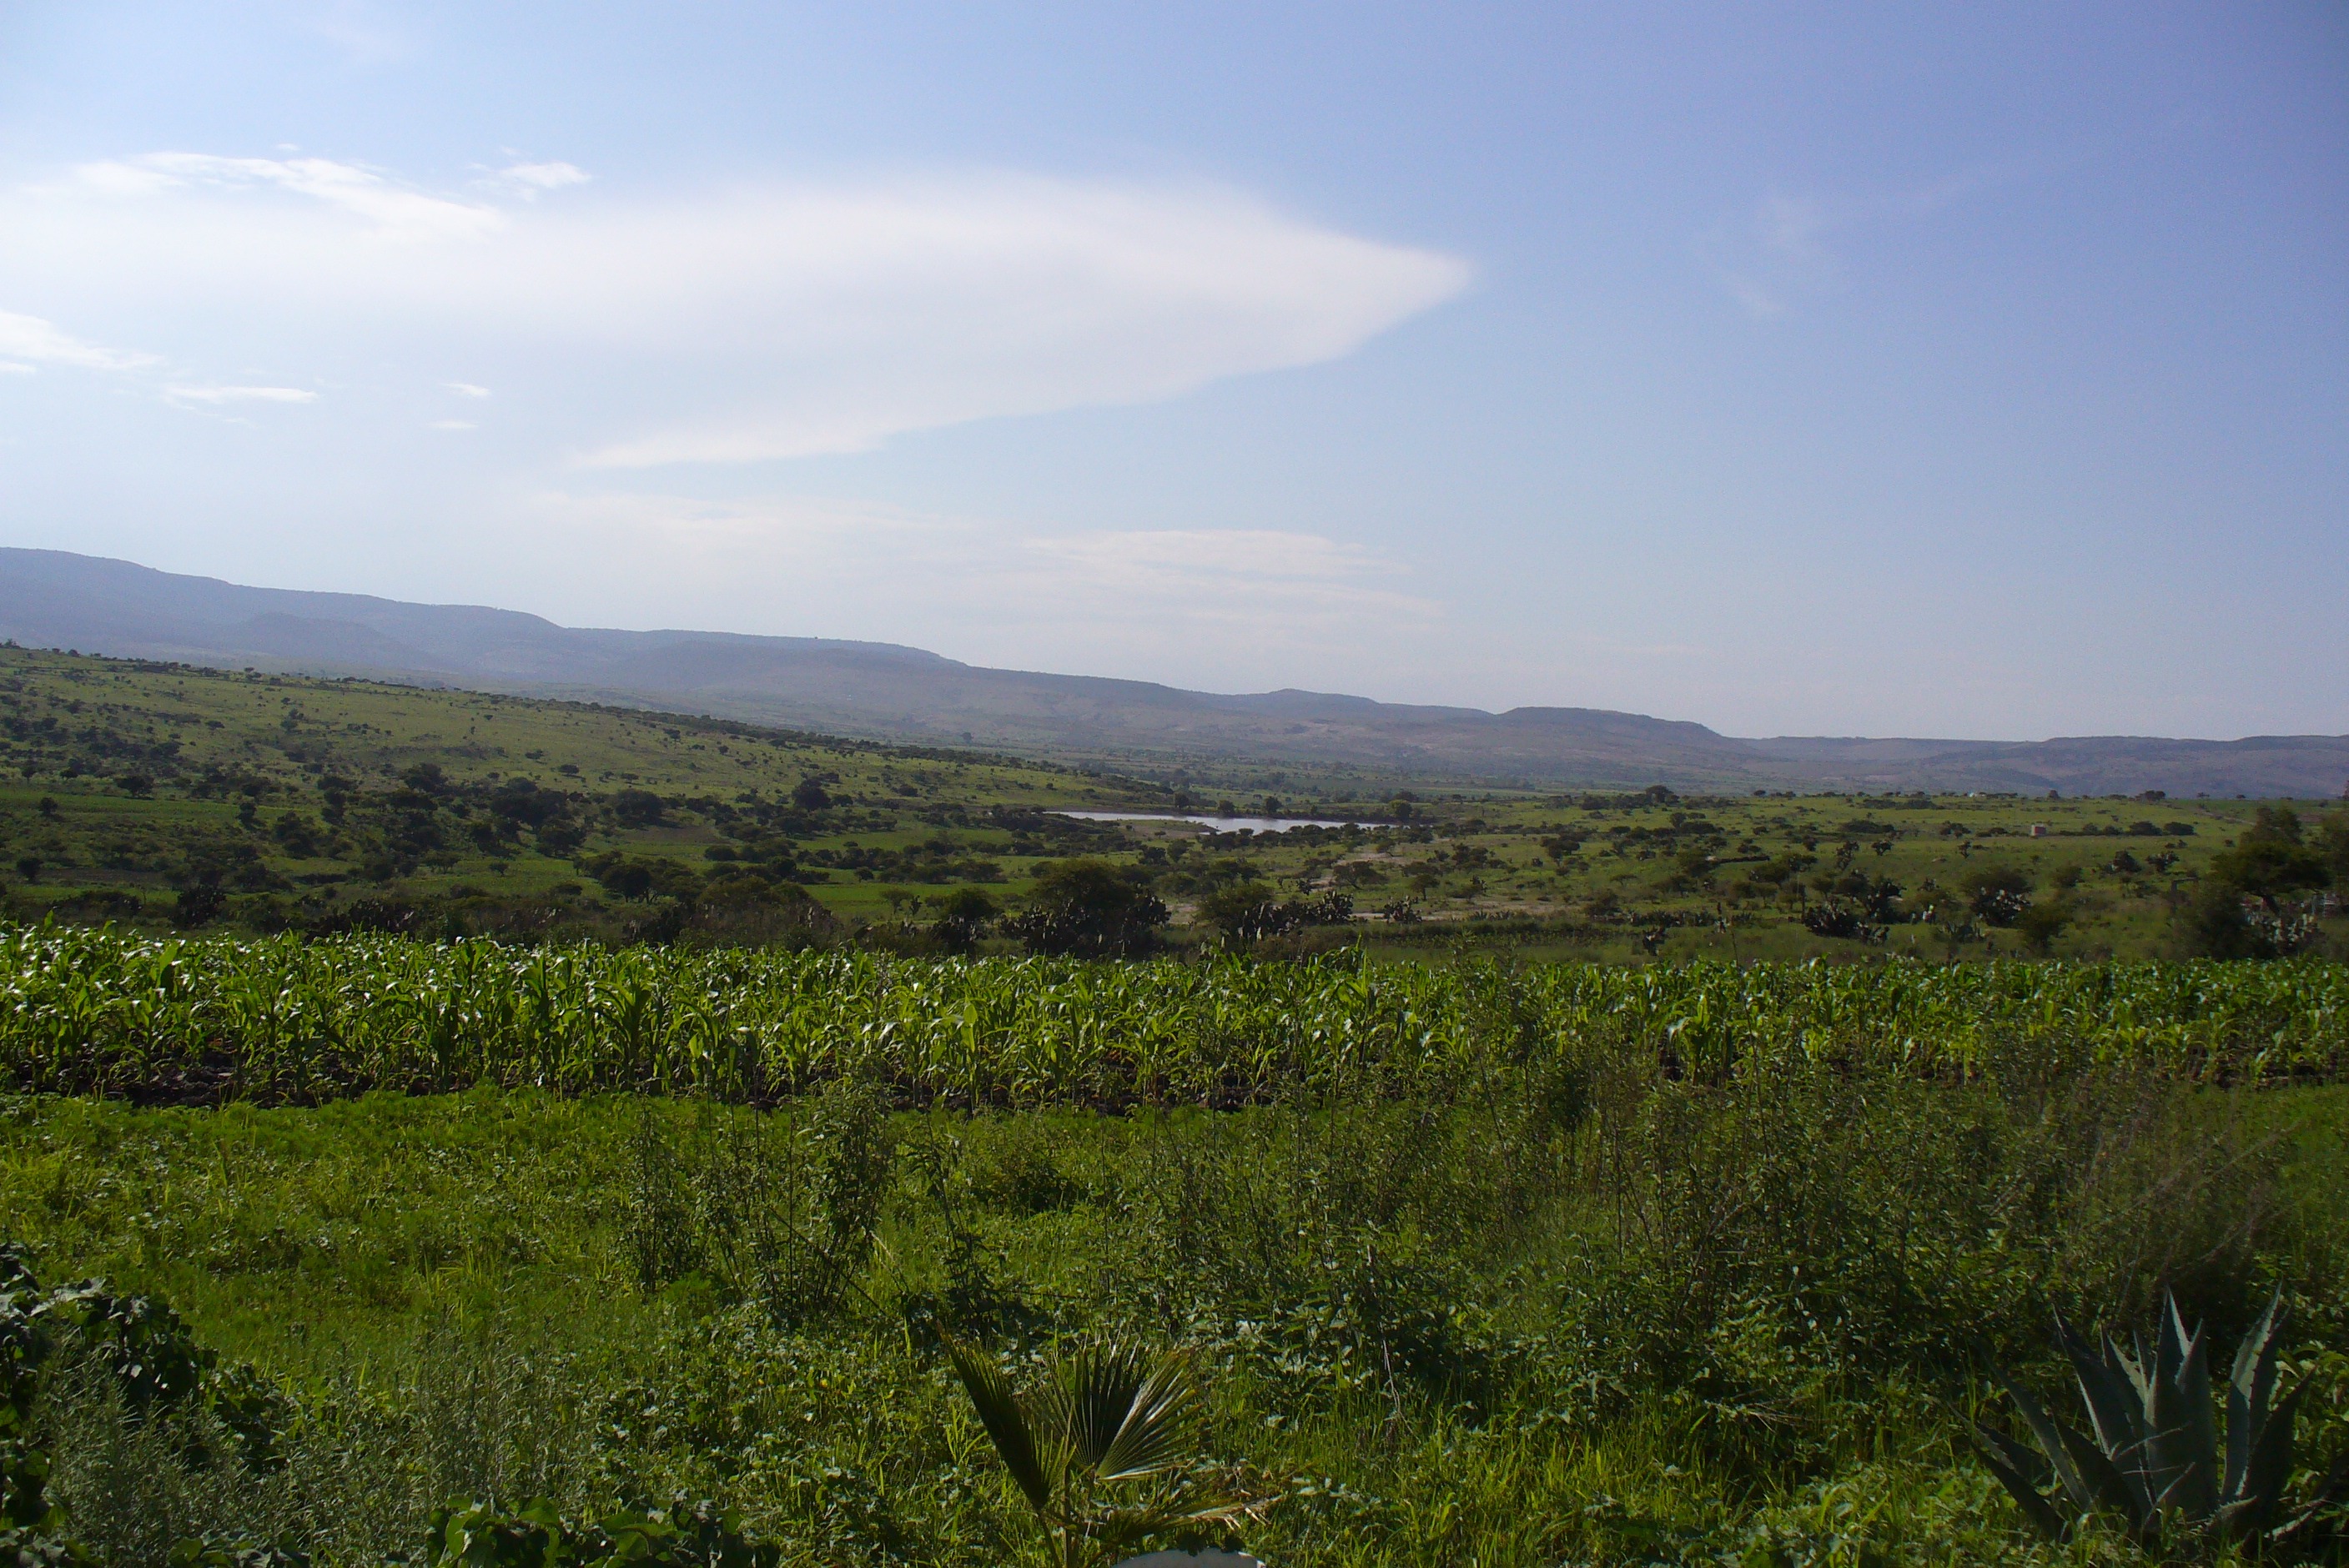
landscape, tree, nature, forest, grass, outdoor, horizon, wilderness, mountain, sky, field, meadow, prairie, countryside, hill, valley, land, wild, environment, tranquil, scenic, pasture, natural, scenery, agriculture, savanna, ridge, plain, grassland, wetland, plantation, plateau, habitat, ecosystem, rural area, natural environment, geographical feature, mountainous landforms